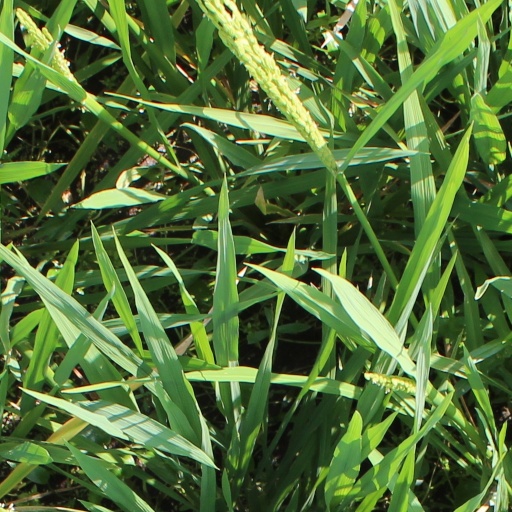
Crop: rice